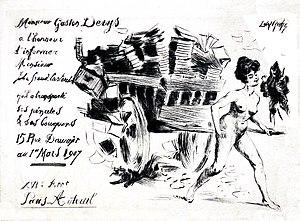
carte de Gaston Derys annonçant son déménagement Rue Daumier en mars 1907
Gaston Derys est un écrivain français, critique gastronomique, auteur de romans, de guides, de pièces de théâtre, qui écrivit pour de nombreux journaux et magasines. Il laisse une œuvre volumineuse, représentative de la vie parisienne de la Belle Époque et l'entre-deux-guerres.